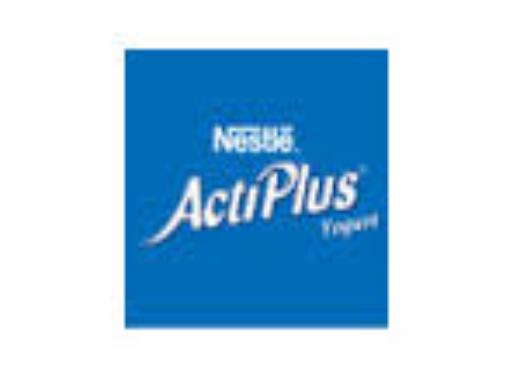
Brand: ActiPlus
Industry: Necessities